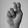
ASL letter: N